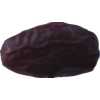
Label: dates